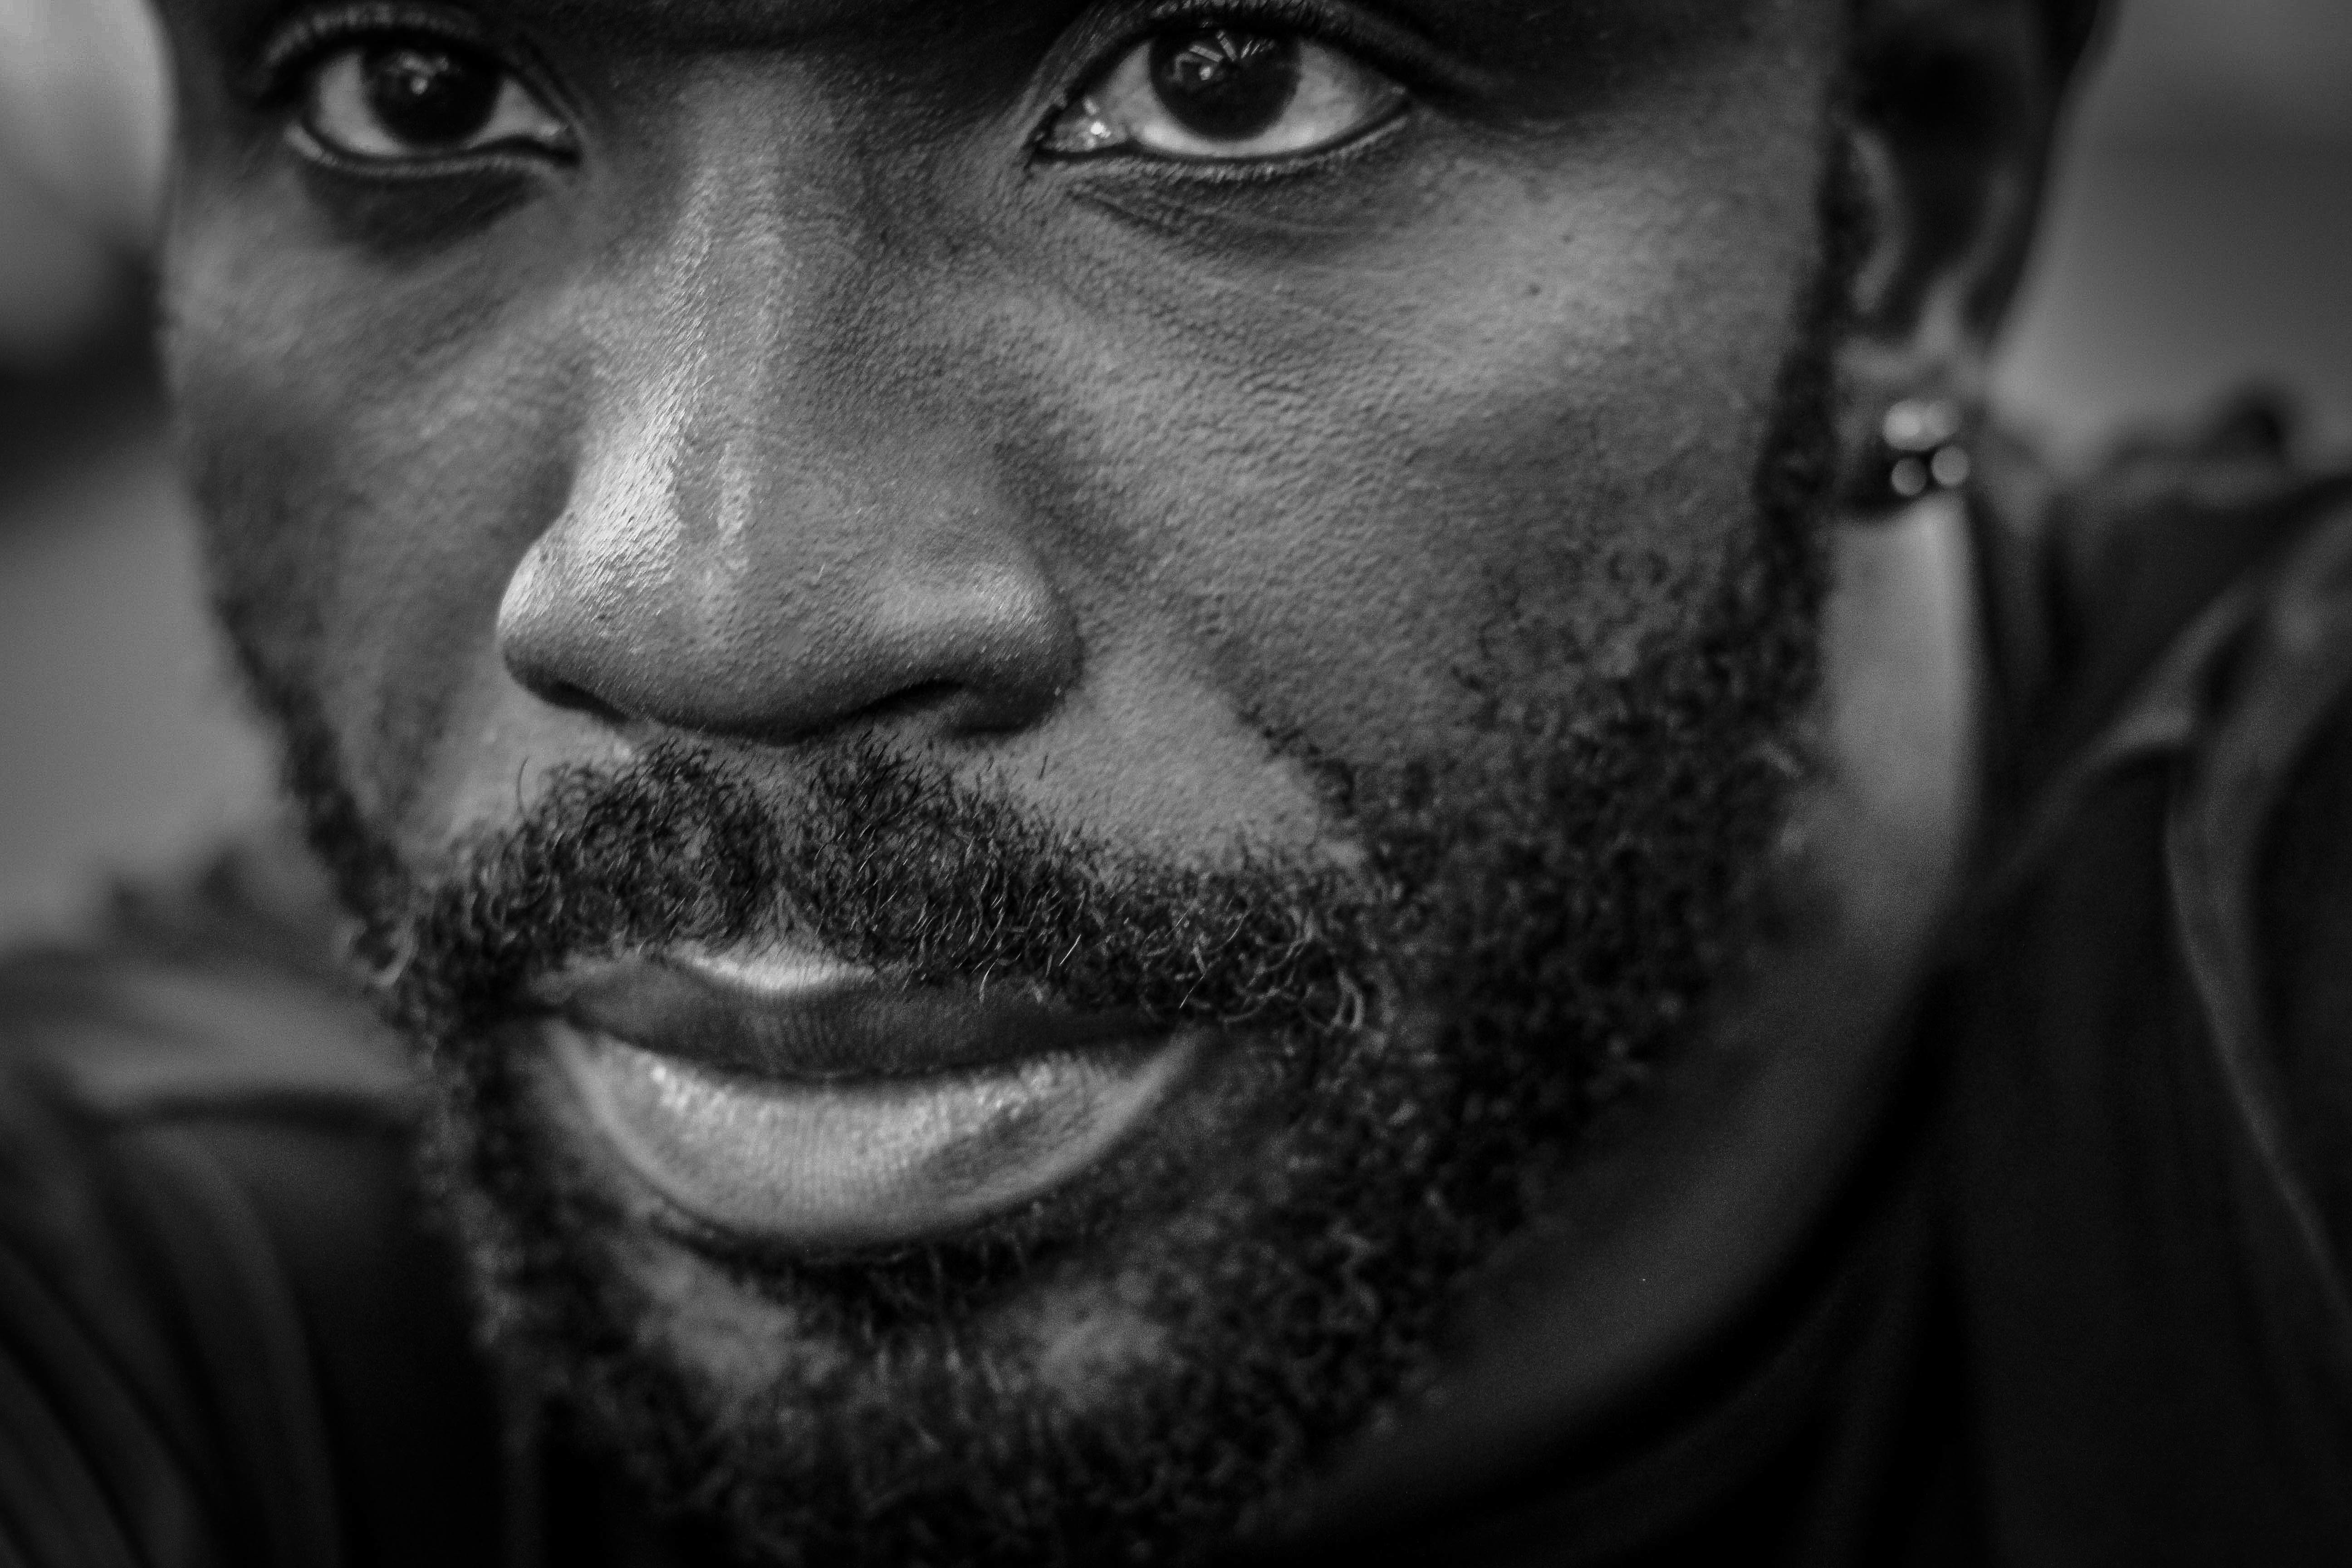
man, person, black and white, hair, photography, portrait, darkness, black, monochrome, hairstyle, beard, close up, face, eye, head, emotion, monochrome photography, portrait photography, film noir, facial hair, african ethnicity